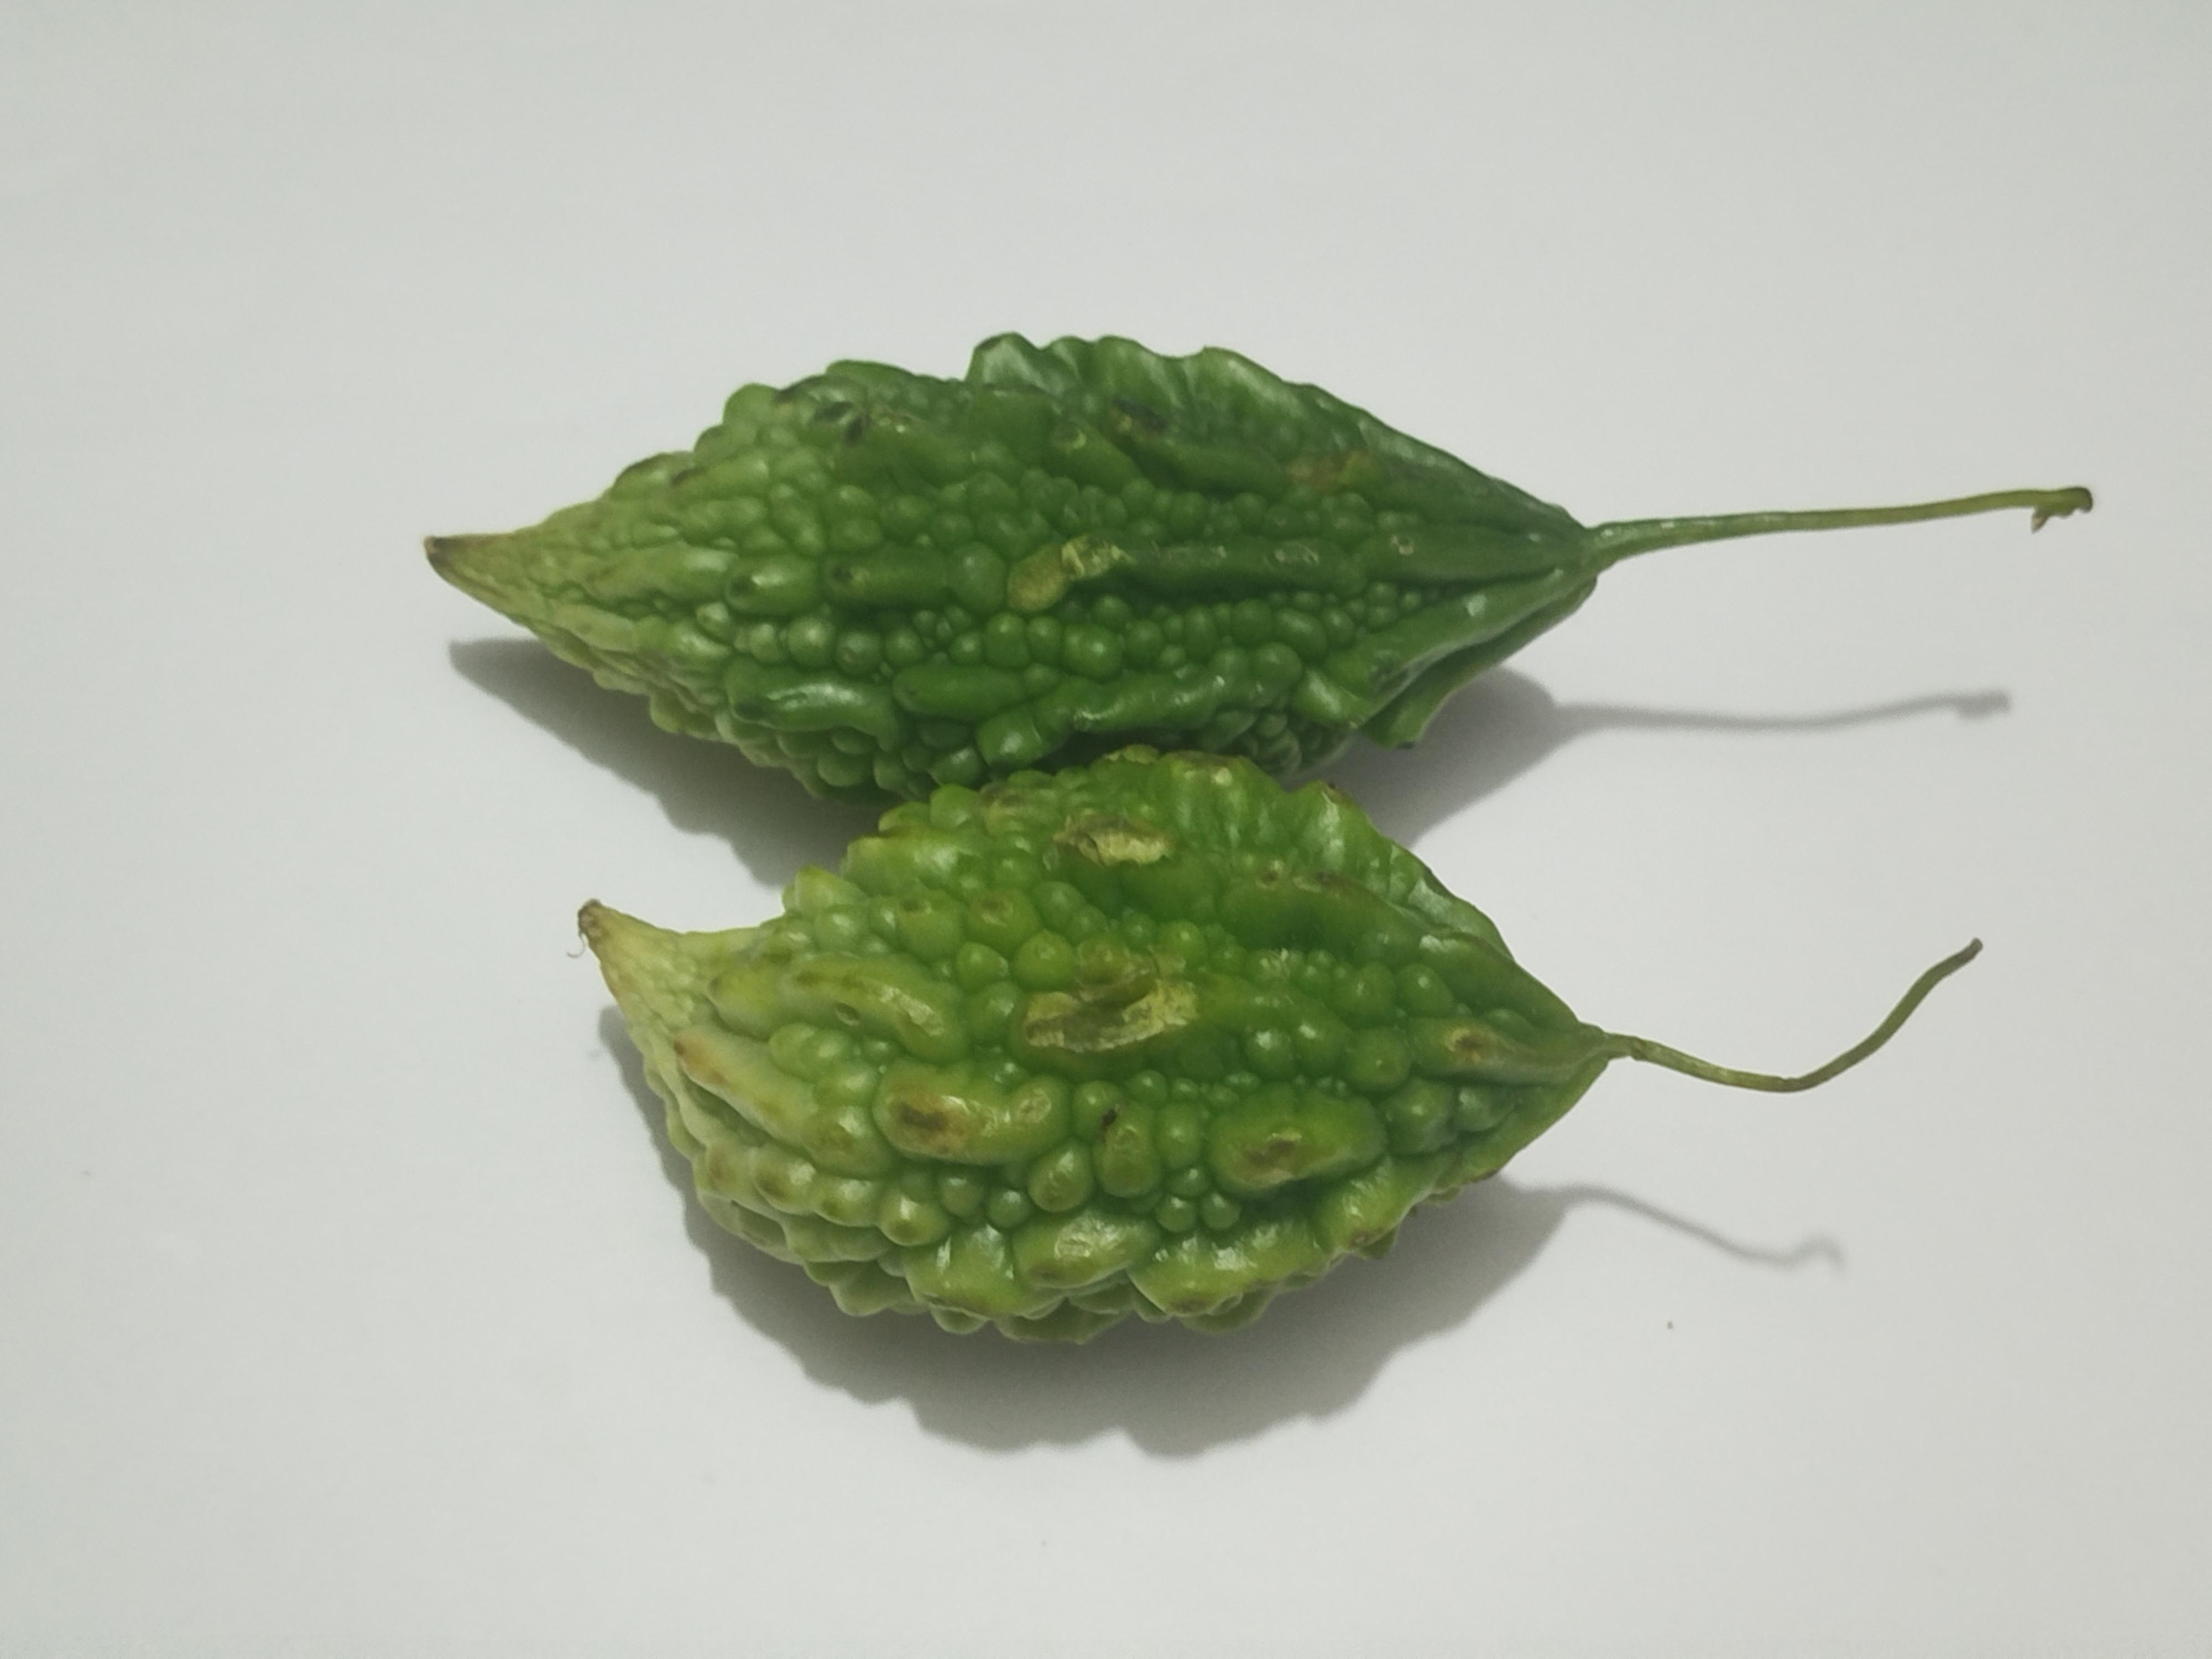
Label: Bitter melon